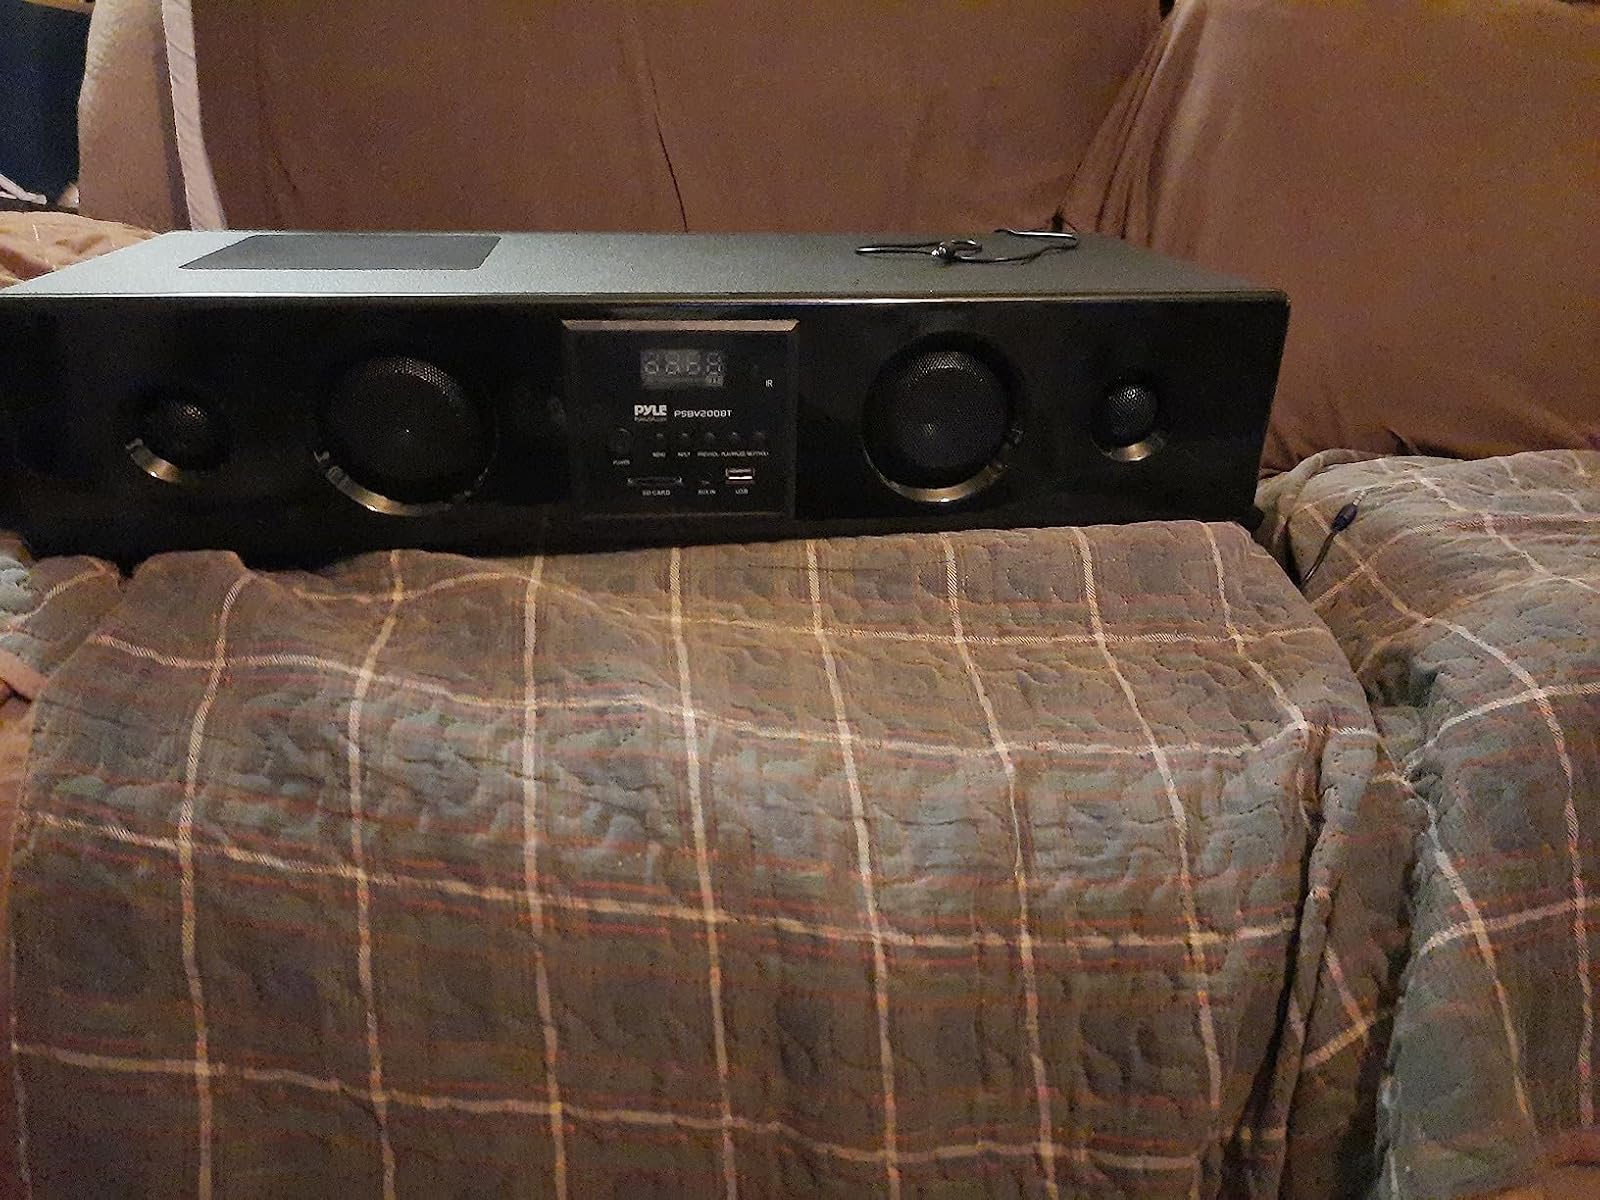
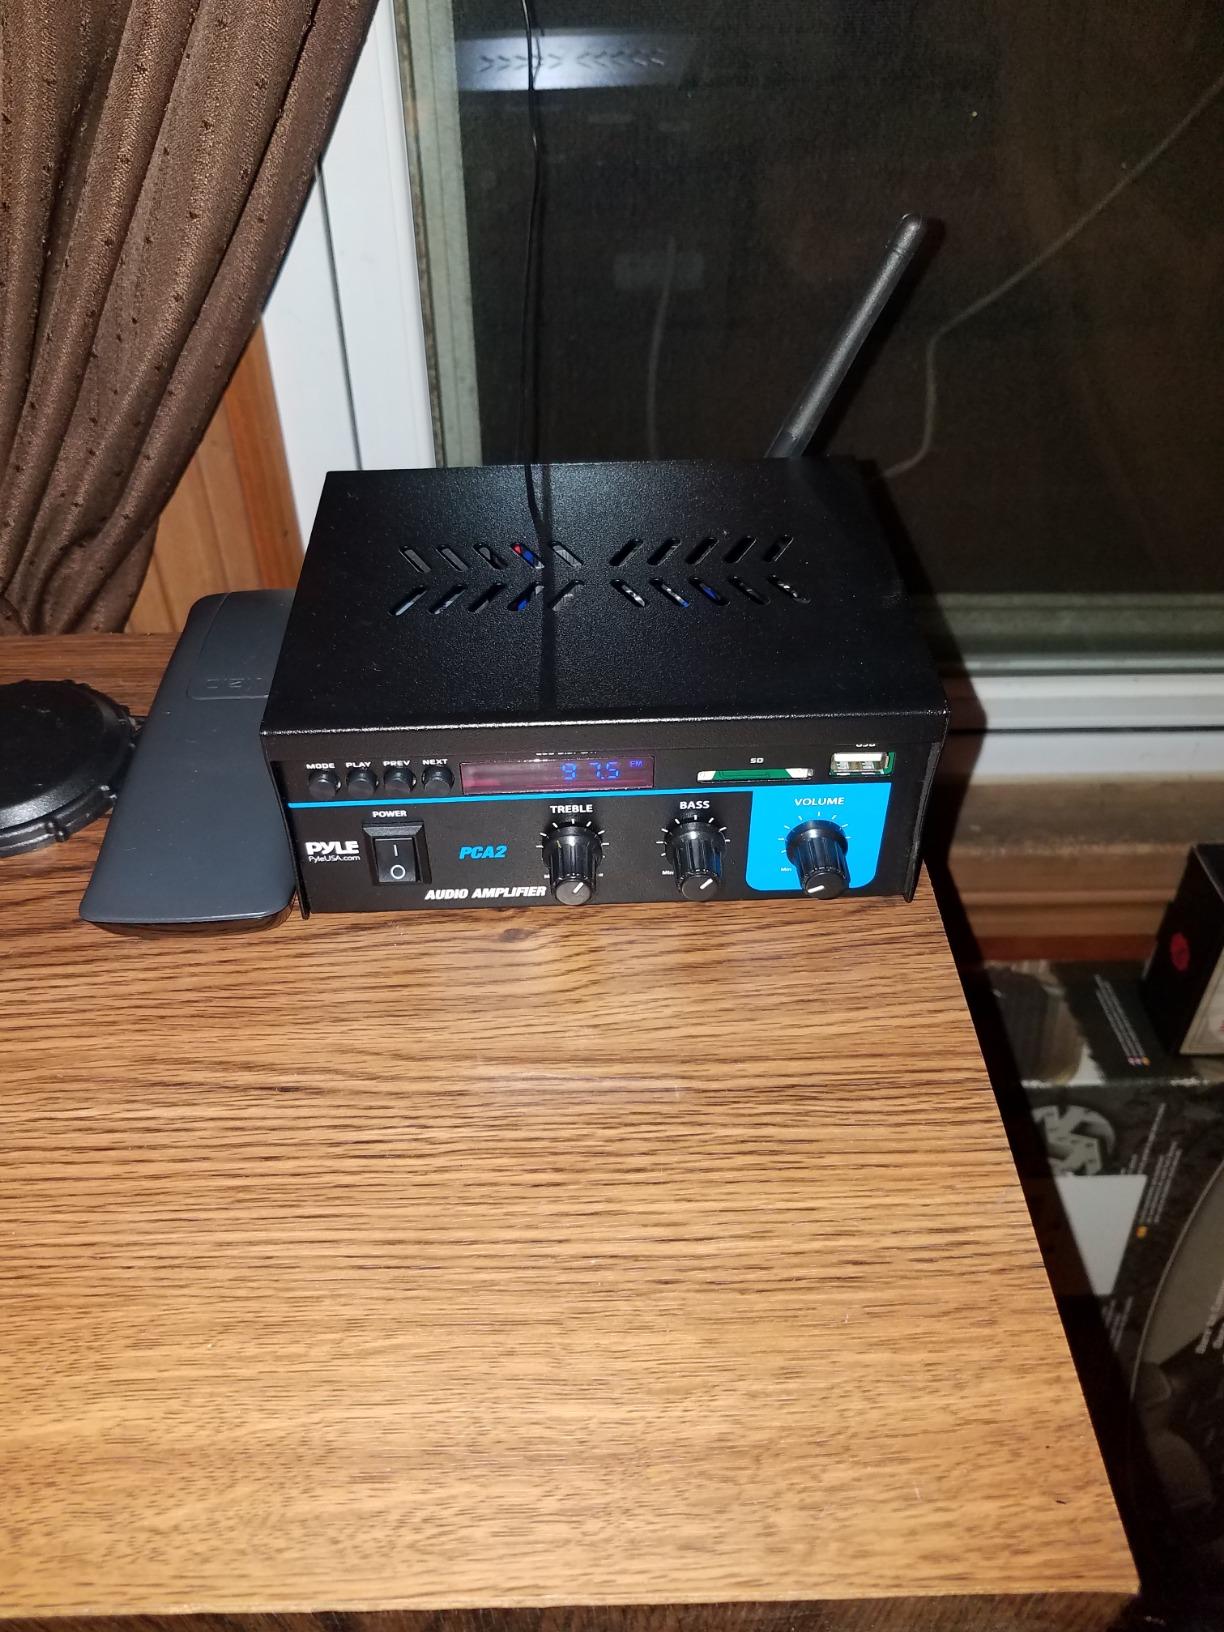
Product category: speaker
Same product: no